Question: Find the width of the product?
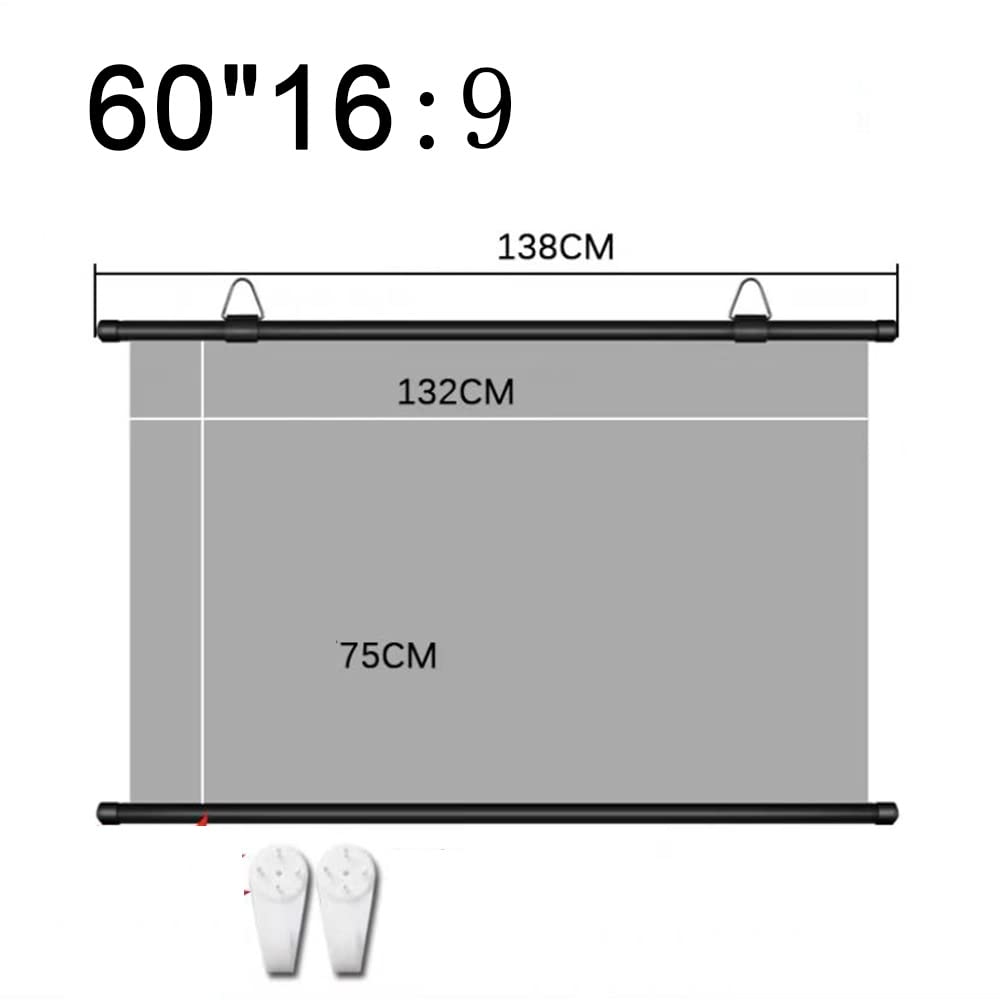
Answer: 138.0 centimetre